Purisima Creek (San Mateo County)

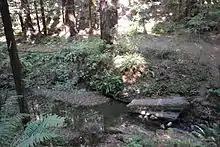
Purisima Creek

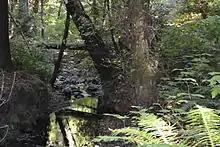
Another view of the creek

Purisima Creek is an stream in San Mateo County, California which rises north of Sierra Morena, a mountain in the Santa Cruz Mountains, and flows westward to the Pacific Ocean south-southeast of Miramontes Point. Much of its watershed has been incorporated in the Purisima Creek Redwoods Open Space Preserve.